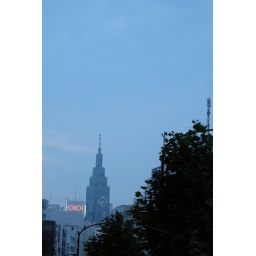
red sign in blue evening